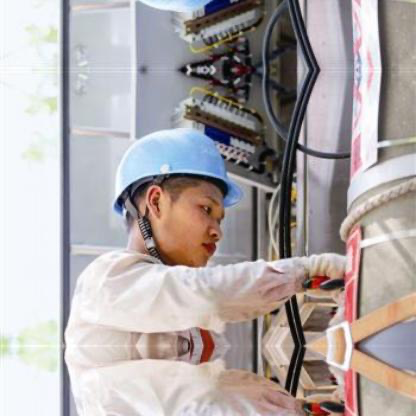
Objects in the image:
label: helmet